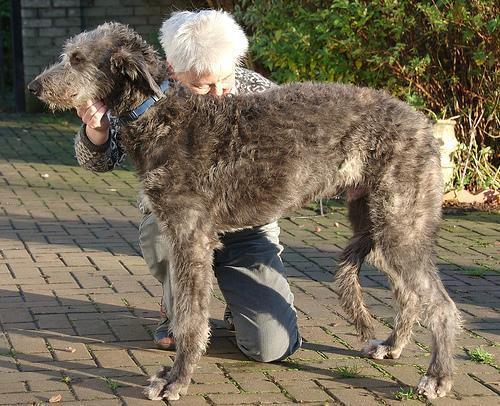
Scottish_deerhound